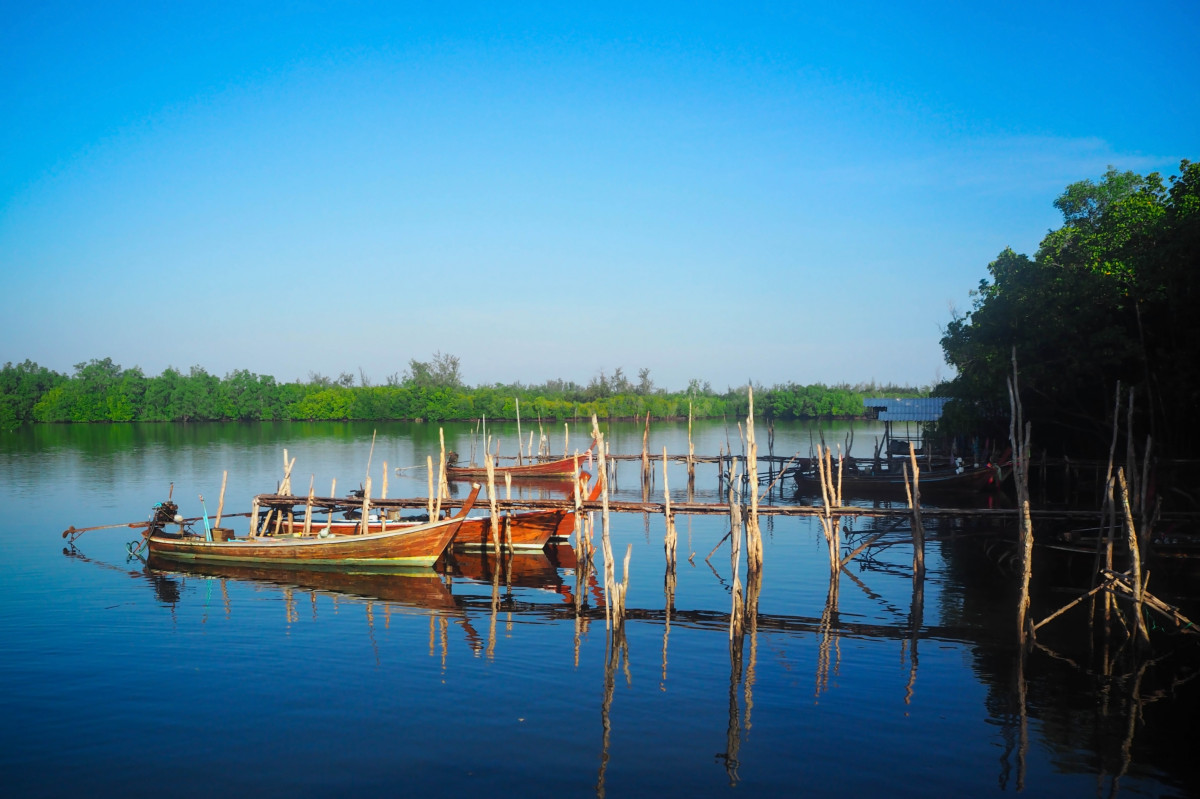
Tags: dock, boat, lake, reflection, vehicle, lagoon, bay, marina, waterway